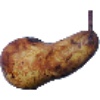
Label: pear_abate